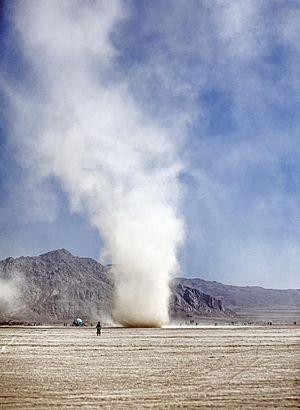
Burning Man est une grande rencontre, qui se tient chaque année dans le désert de Black Rock au Nevada pendant neuf jours. Elle a lieu la dernière semaine d'août, le premier lundi de septembre étant férié aux États-Unis. Souvent considéré comme étant un festival, son organisation et sa communauté insistent sur le fait que Burning Man n'est pas un festival, mais plutôt le rassemblement d'une communauté, dans une ville temporaire, ou encore un mouvement culturel global, basé sur dix principes.